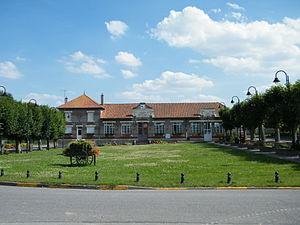
Mairie-école de garçons.